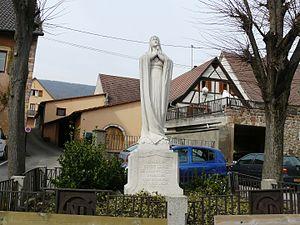
Statue de Notre Dame de l'Espérance - Pfaffenheim (Haut-Rhin)
Pfaffenheim est une commune française située dans le département du Haut-Rhin, en région Grand Est.